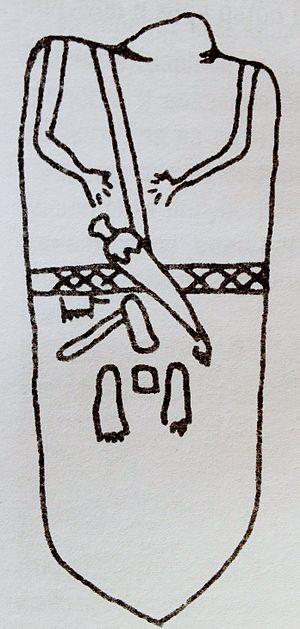
Une statue-menhir est un menhir sculpté de façon anthropomorphe. En Europe, la période d'érection de ce type de mégalithe va du Néolithique final jusqu'au début de l'Âge du bronze.